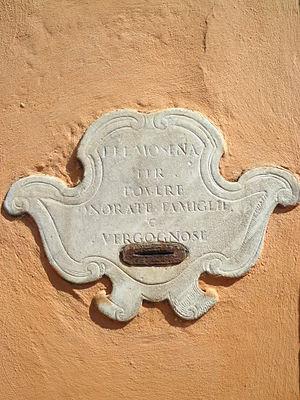
L'Église San Gregorio della Divina Pieta est une petite église de Rome située dans le Rione Sant'Angelo, à proximité de la Synagogue : elle est aussi appelée San Gregorio al Ponte dei Quattro Capi ou de Pons Judaeorum, du fait de la proximité avec le pont du même nom.